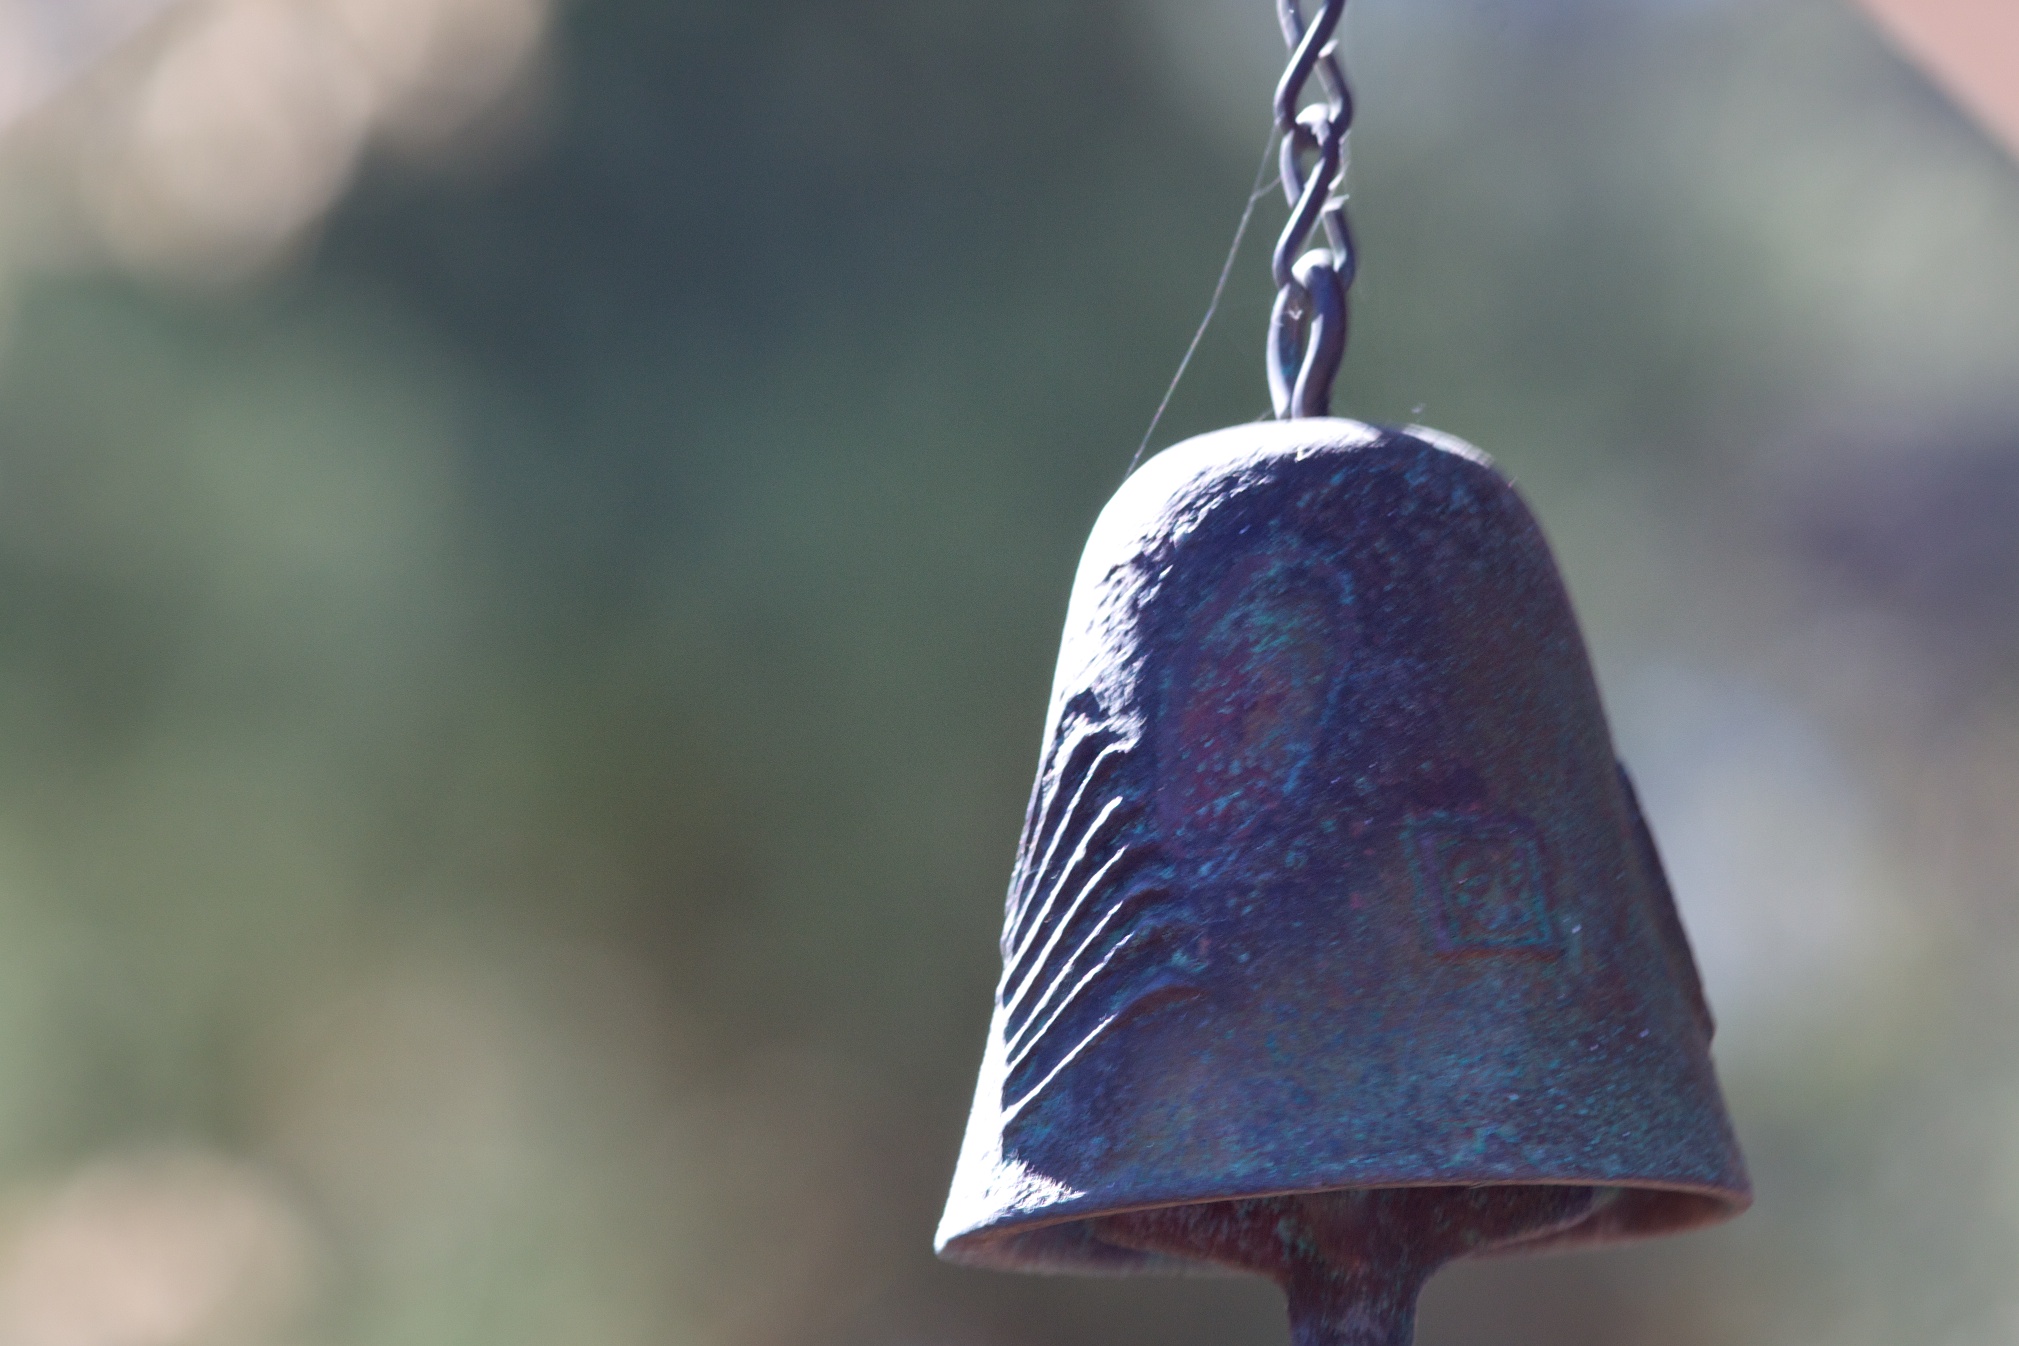
wing, leaf, blue, close up, jewellery, macro photography, fashion accessory